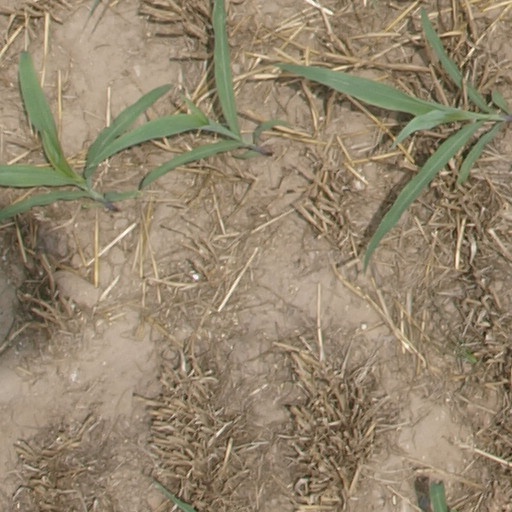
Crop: maize; corn